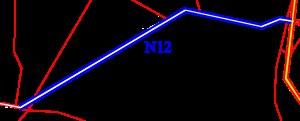
La route nationale 12, est une route nationale française reliant Jouy-en-Josas à Brest. Voie rapide issue du plan routier breton, elle correspond à l'antique chemin royal de Paris vers la Bretagne. Les tronçons déclassés en route départementale sont ceux de Romagné à Rennes et de Gouesnou au rond-point de Pen-ar-C'hleuz, déclassé en route départementale 112.